Edgar Fahs Smith

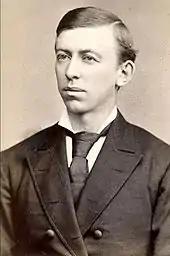
Smith in 1878

Edgar Fahs Smith was born in York, Pennsylvania on May 23, 1854, to Gibson Smith and Elizabeth Fahs (Smith). He was raised in the Moravian faith. His younger brother Allen John Smith was born in 1863. He attended York County Academy, a college preparatory school, from 1867 to 1872.